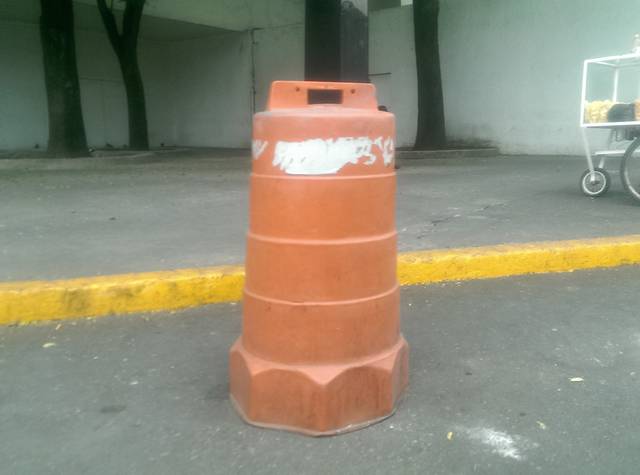
Region: Mexico
Coordinates: 19.367, -99.167